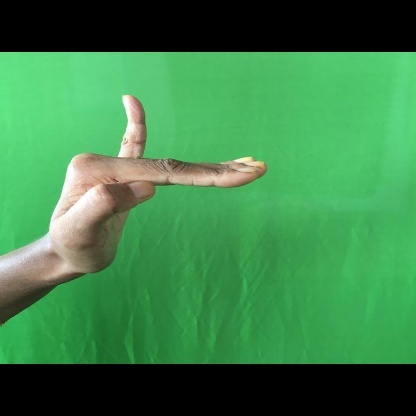
Mudra: Hamsapaksha